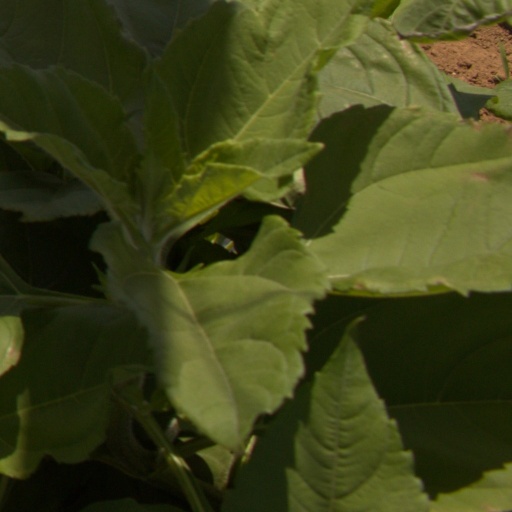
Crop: Jerusalem artichoke